Helen Duncan

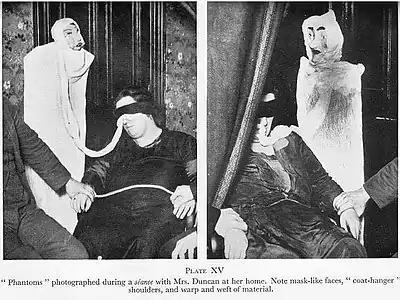
Photograph shot by Harvey Metcalfe during a 1928 séance, revealing Duncan with dolls.

In 1926, she developed from clairvoyant to physical medium by offering séances in which she claimed to be able to permit the spirits of recently deceased persons to materialise, by emitting ectoplasm from her mouth.